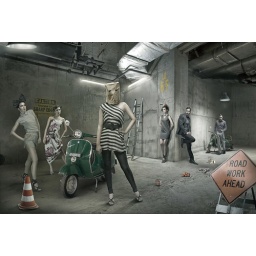
girl in paper veil